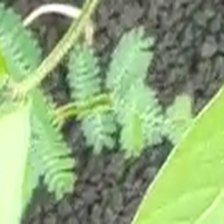
Weed species: Dwarf_cassia_(Chamaecrista pumila)